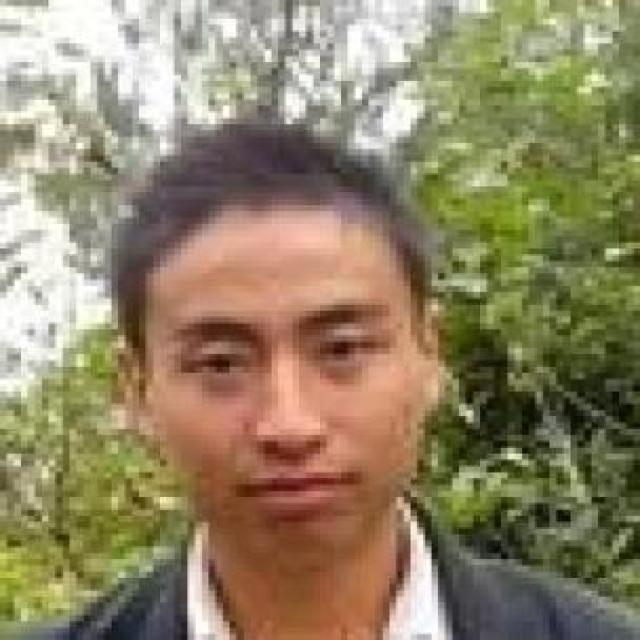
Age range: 21-44